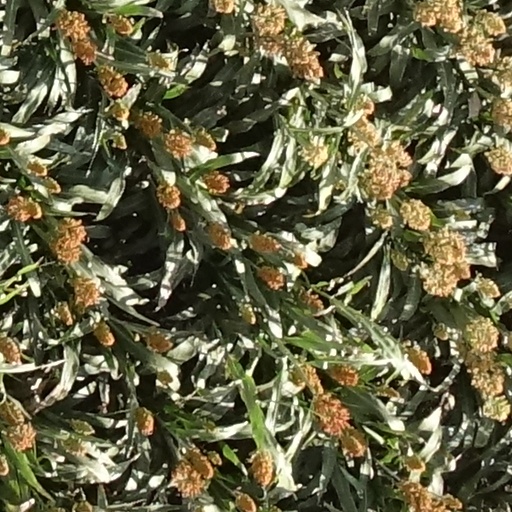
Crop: sorghum